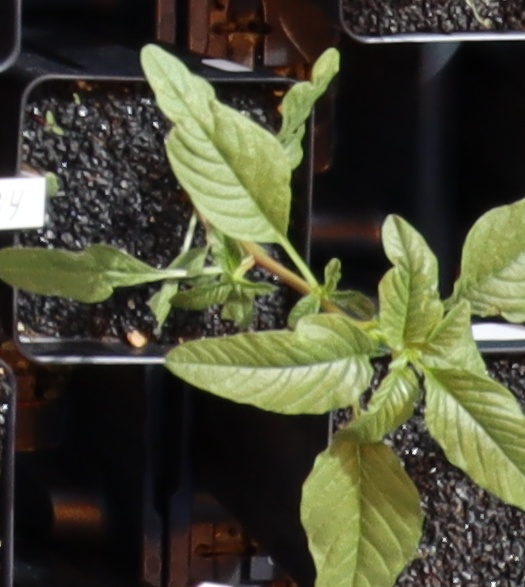
Label: Waterhemp